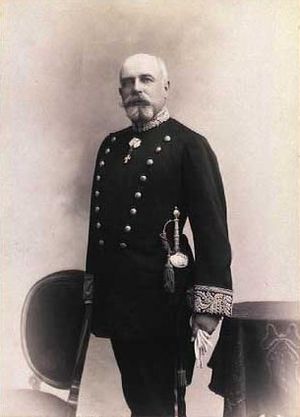
Oscar Brun
Oscar Brun
Oscar Brun var hofjægermester, landstingsmedlem og ejer af Krogerup gods i Humlebæk samt Sædingegård.